Brett Crozier

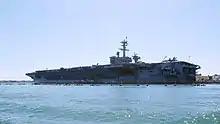
USS "Theodore Roosevelt" in October 2019, one month before Crozier took command of the vessel

Crozier was captain of "Theodore Roosevelt", then deployed in the Pacific, on March 24, 2020, when three members of the crew tested positive for COVID-19. The next day, eight sailors were infected, and within a few days it was "dozens." The sailors became ill after more than two weeks at sea. The initial cases were airlifted to a military hospital. "Theodore Roosevelt" was ordered to Guam, where she docked on March 27, and all 4,865 aboard were ordered to be tested for the virus. About 100 affected sailors were offloaded, and the rest of the crew remained on board. Crozier wanted to have most of the crew immediately taken ashore, saying it was impossible to prevent the spread of the virus in the close quarters of the ship. However, his superior, Rear Admiral Stuart P. Baker, believed that to be impractical and too drastic.